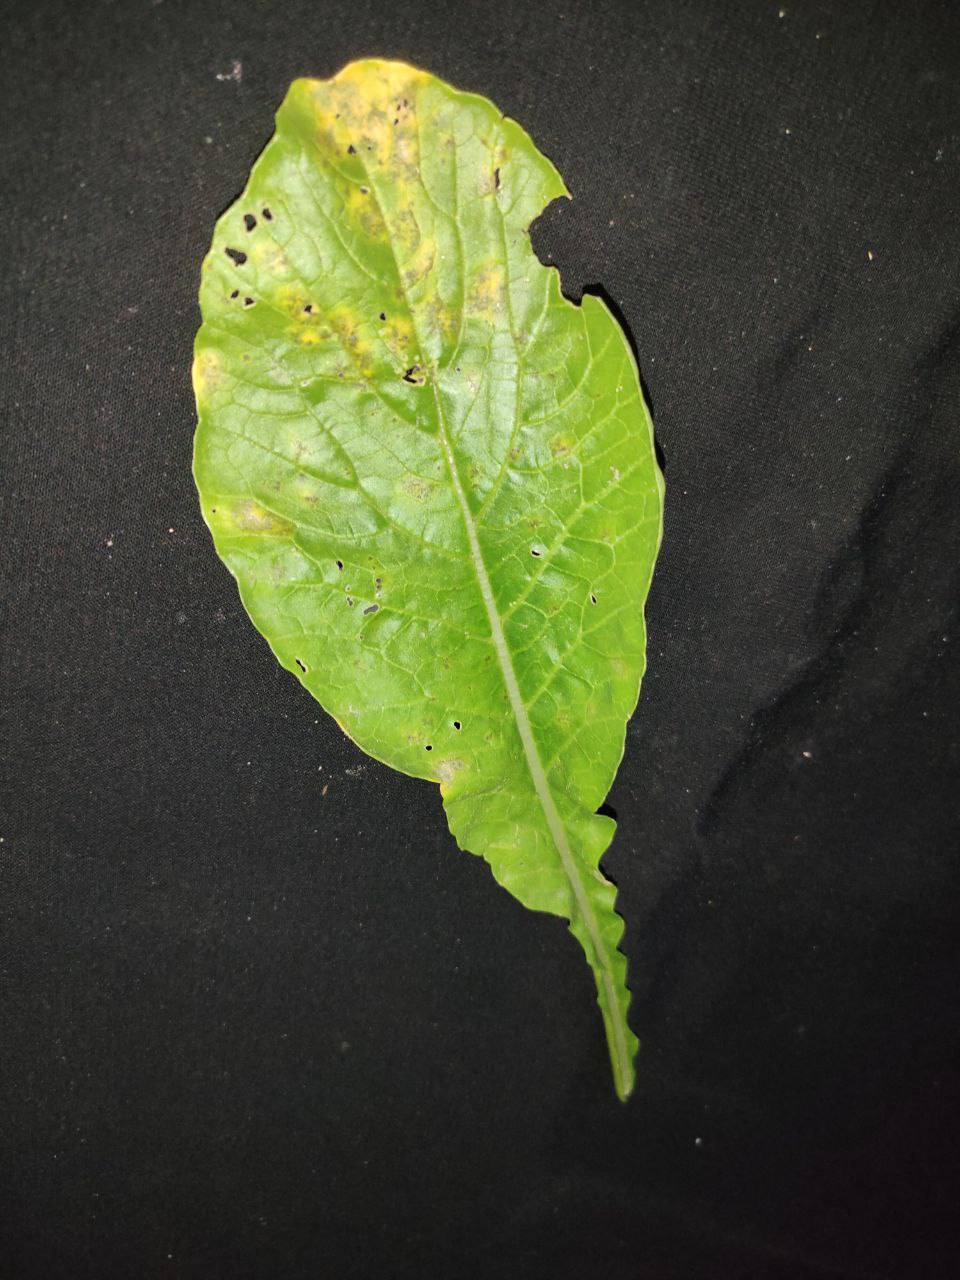
Label: Downey mildew